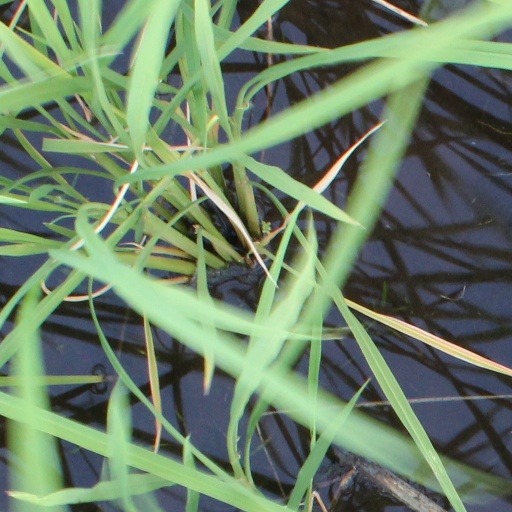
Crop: rice